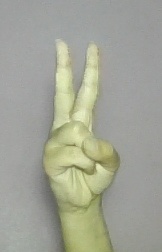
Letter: taa